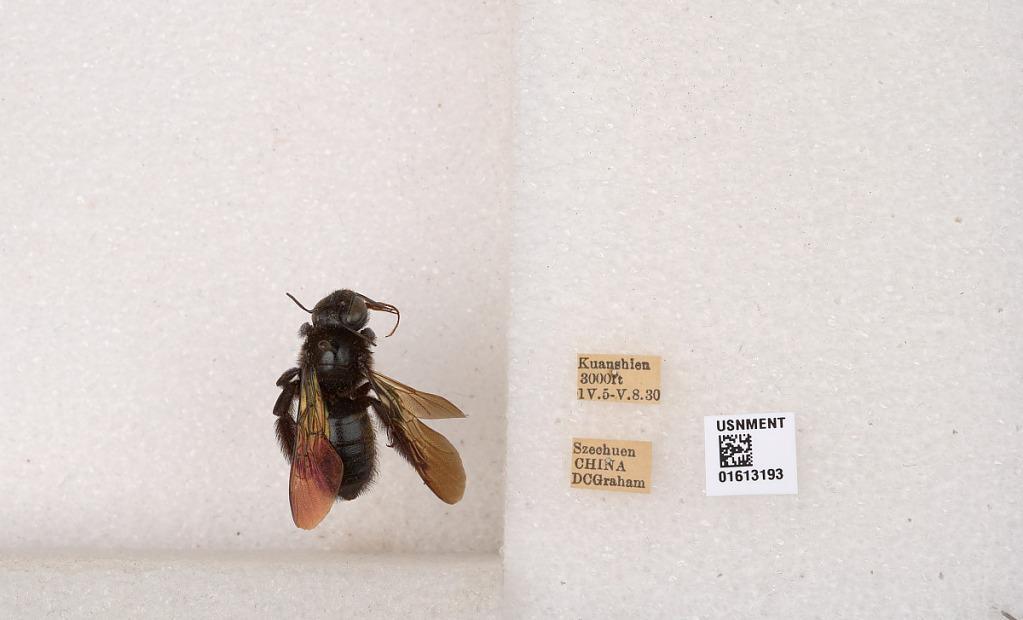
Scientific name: Xylocopa (Biluna) tranquebarorum tranquebarorum (Swederus)
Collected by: D. Graham
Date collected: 1930-4-5
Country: China
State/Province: Sichuan
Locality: Kuanshien